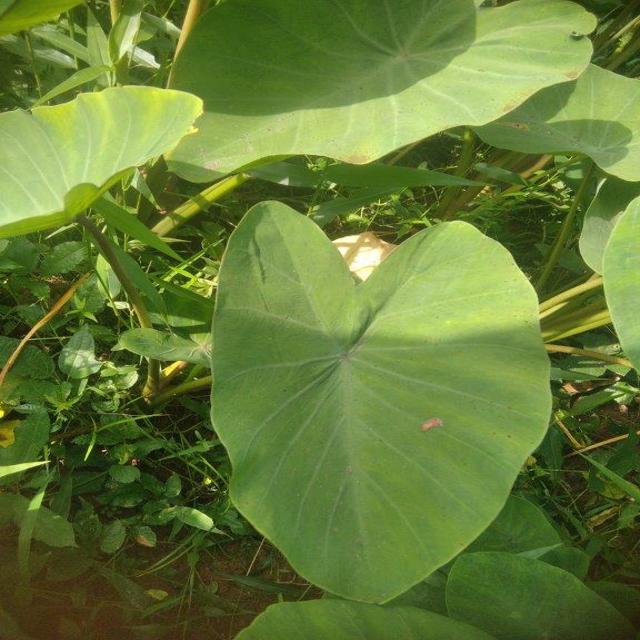
Label: Healthy